Álex Somoza

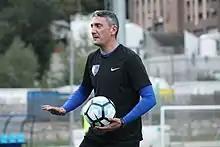
Somoza in 2017.

Álex Somoza (born 7 July 1986) is an Andorran international footballer who plays club football for FC Andorra, as a midfielder. Today is coach of Inter Club d'Escaldes.